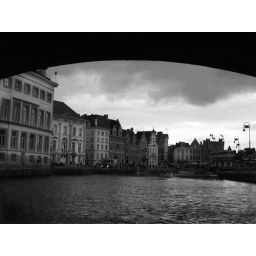
Under the bridge: view of Gand in black and white